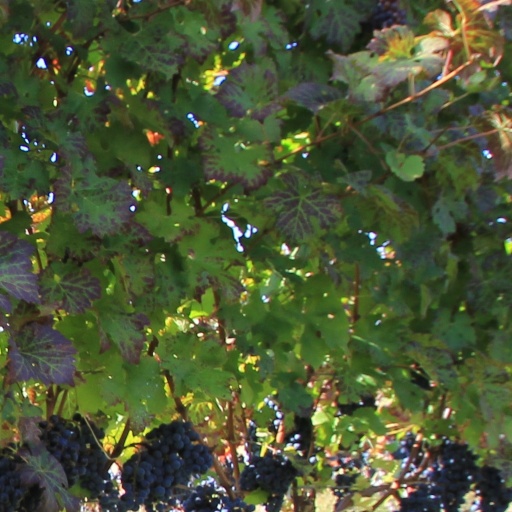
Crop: grape